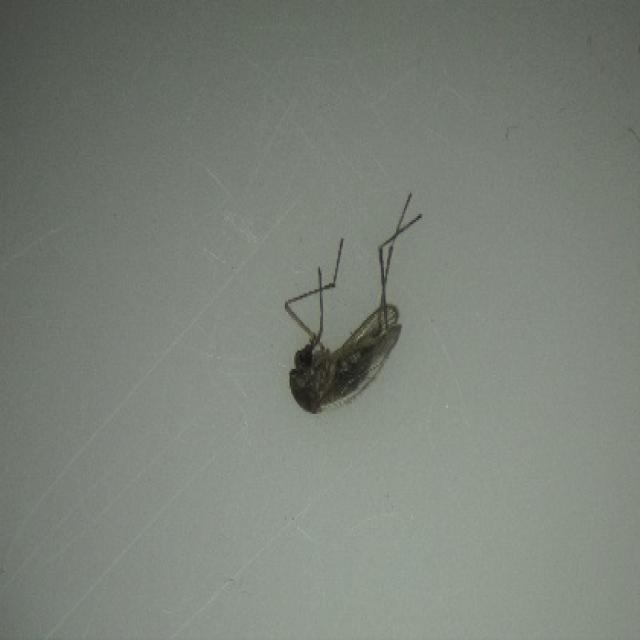
Species: culex_tritaeniorhynchus